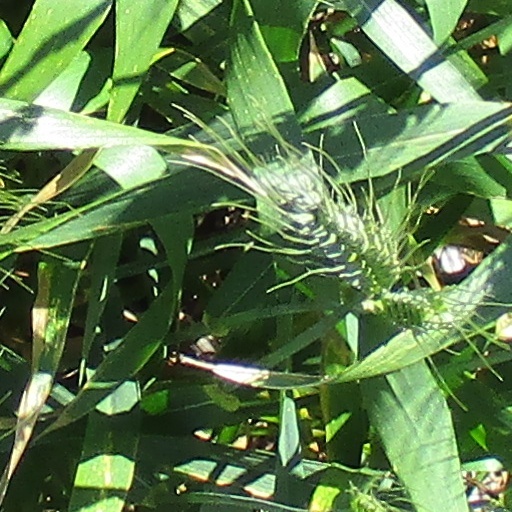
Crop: wheat